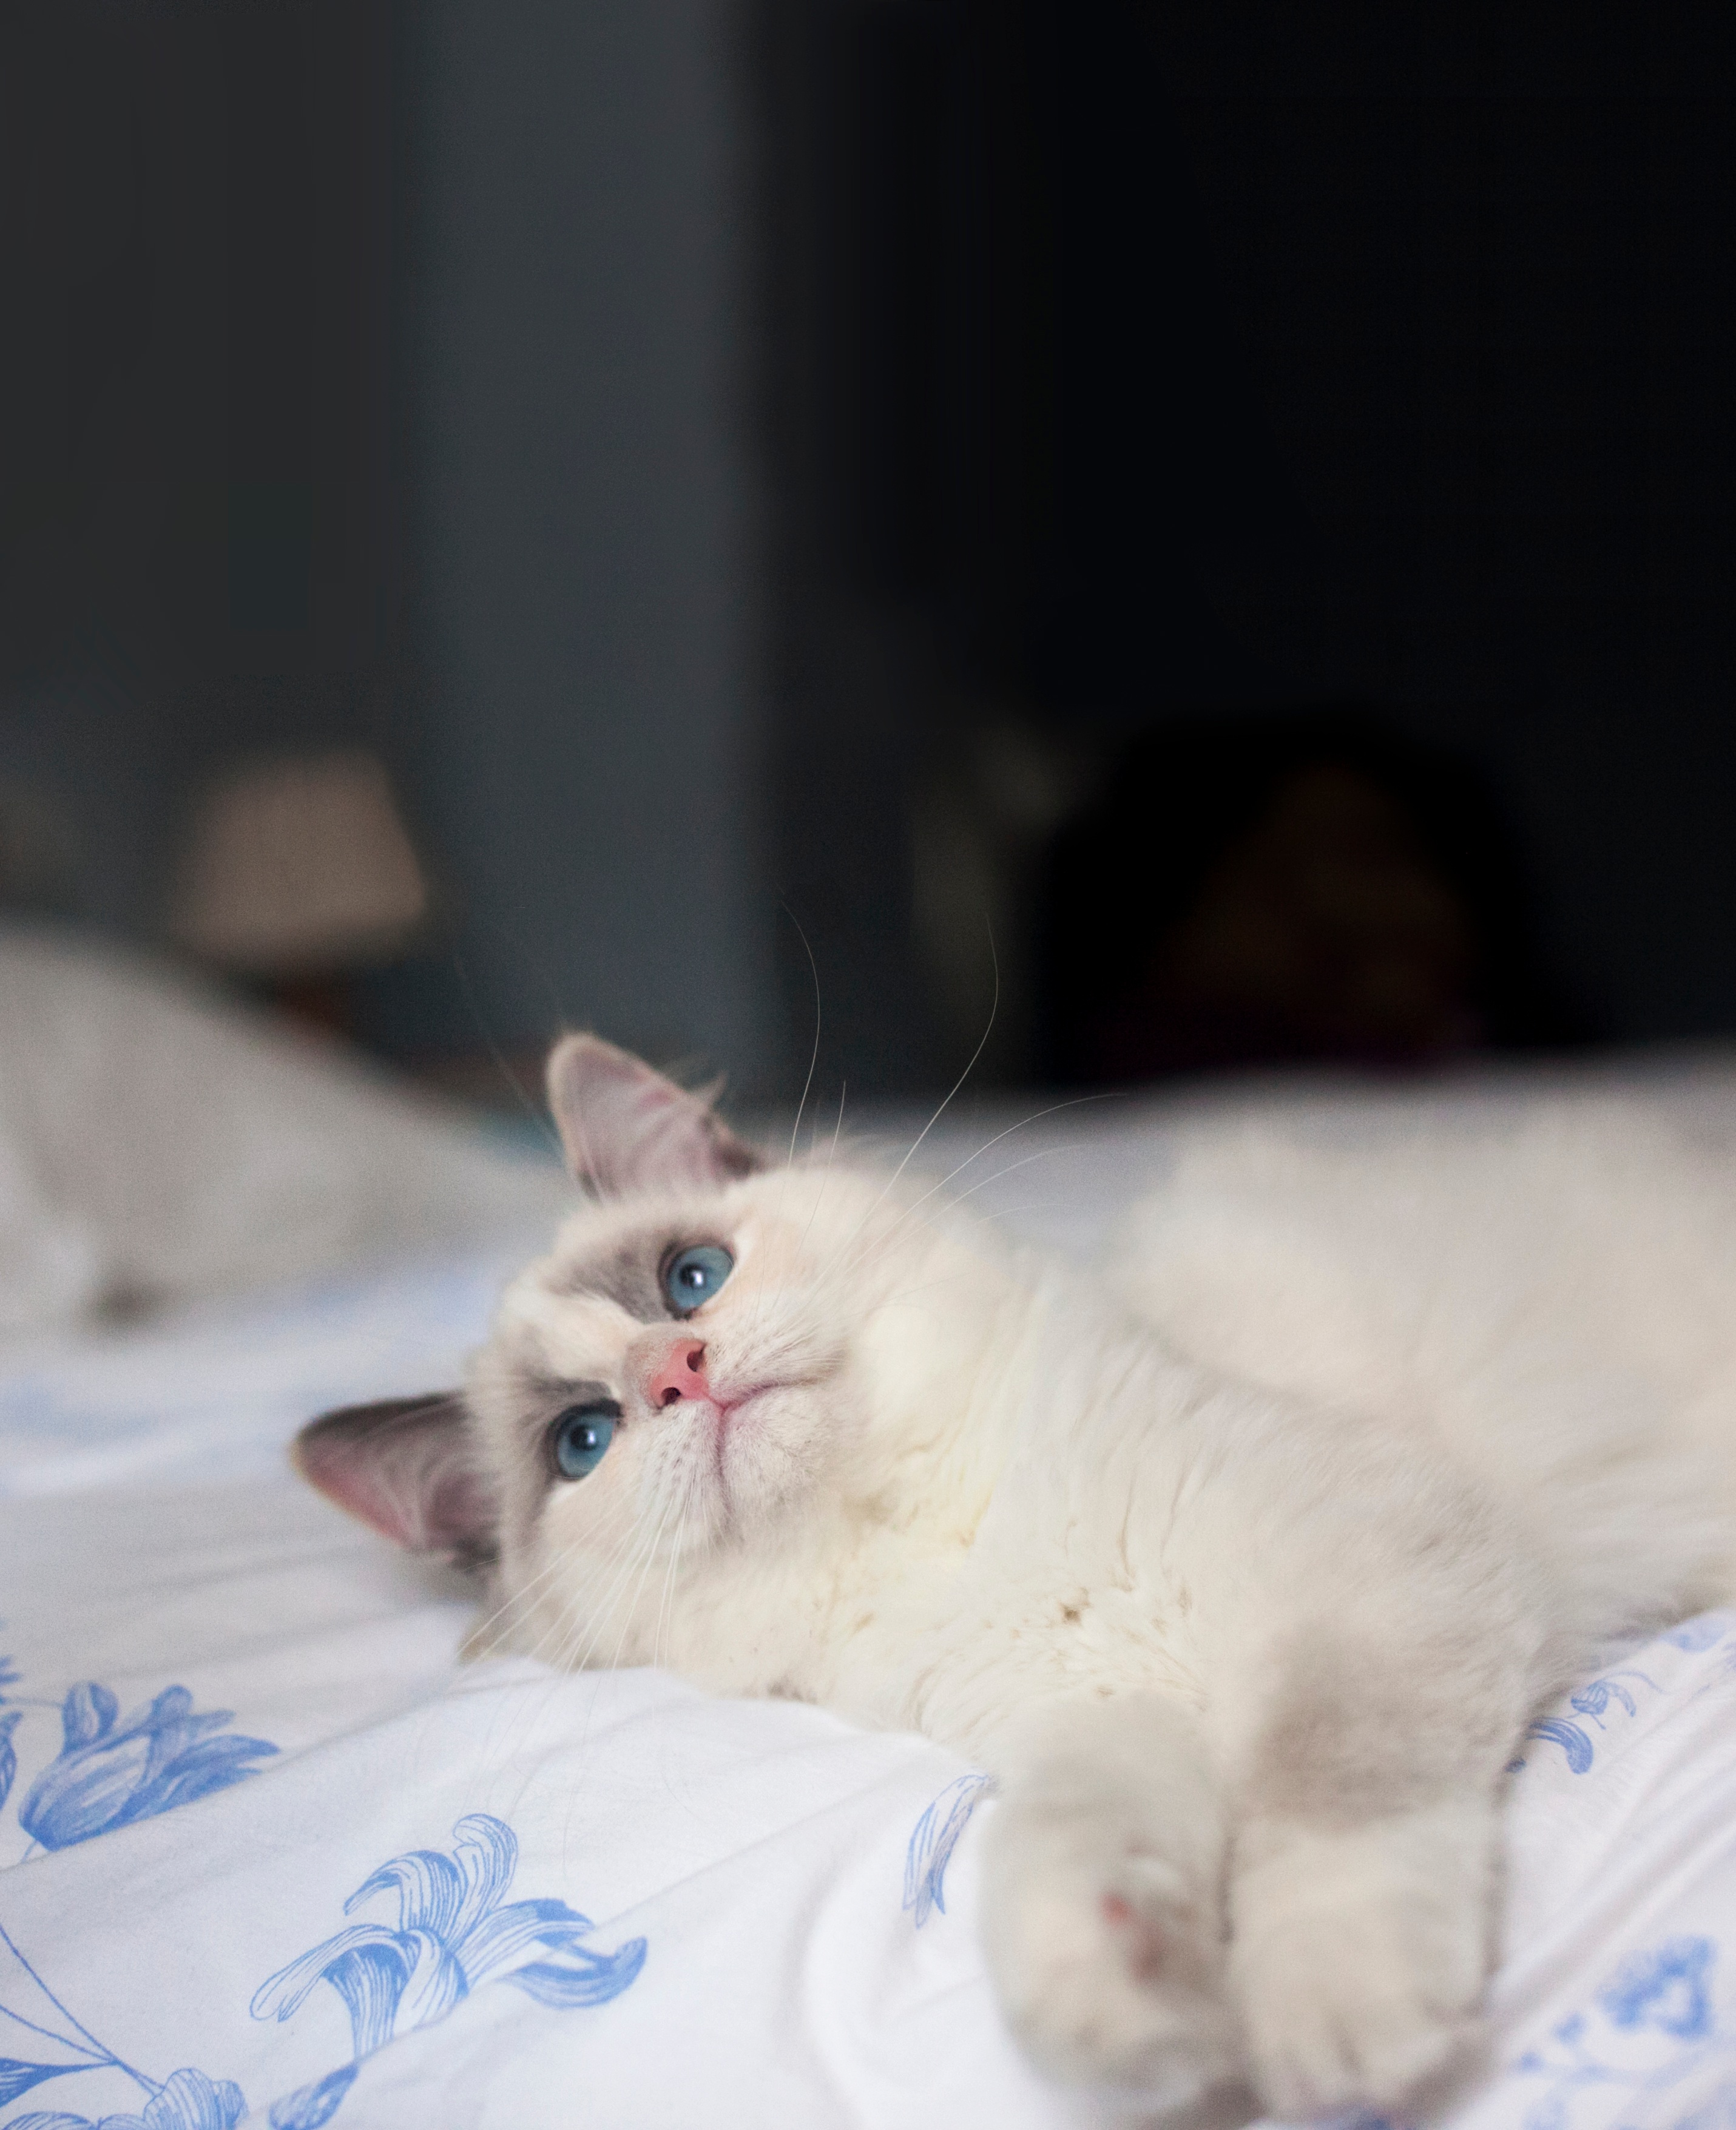
white, kitten, cat, mammal, whiskers, skin, vertebrate, ragdoll, small to medium sized cats, cat like mammal, birman